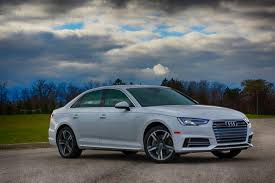
Label: noambulance